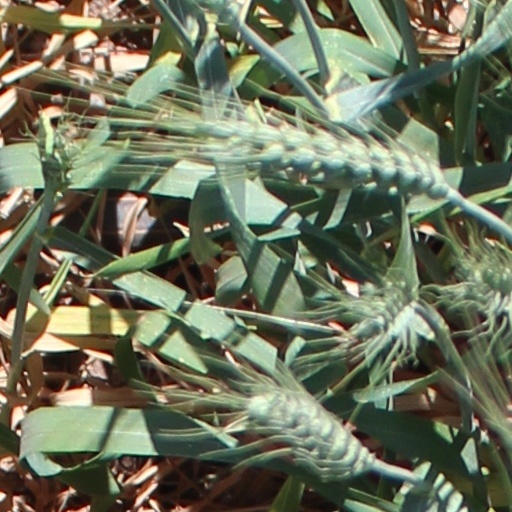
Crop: wheat